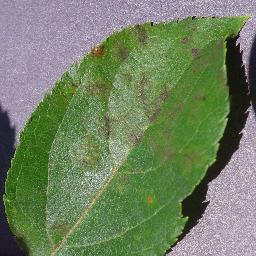
Label: Apple___Apple_scab